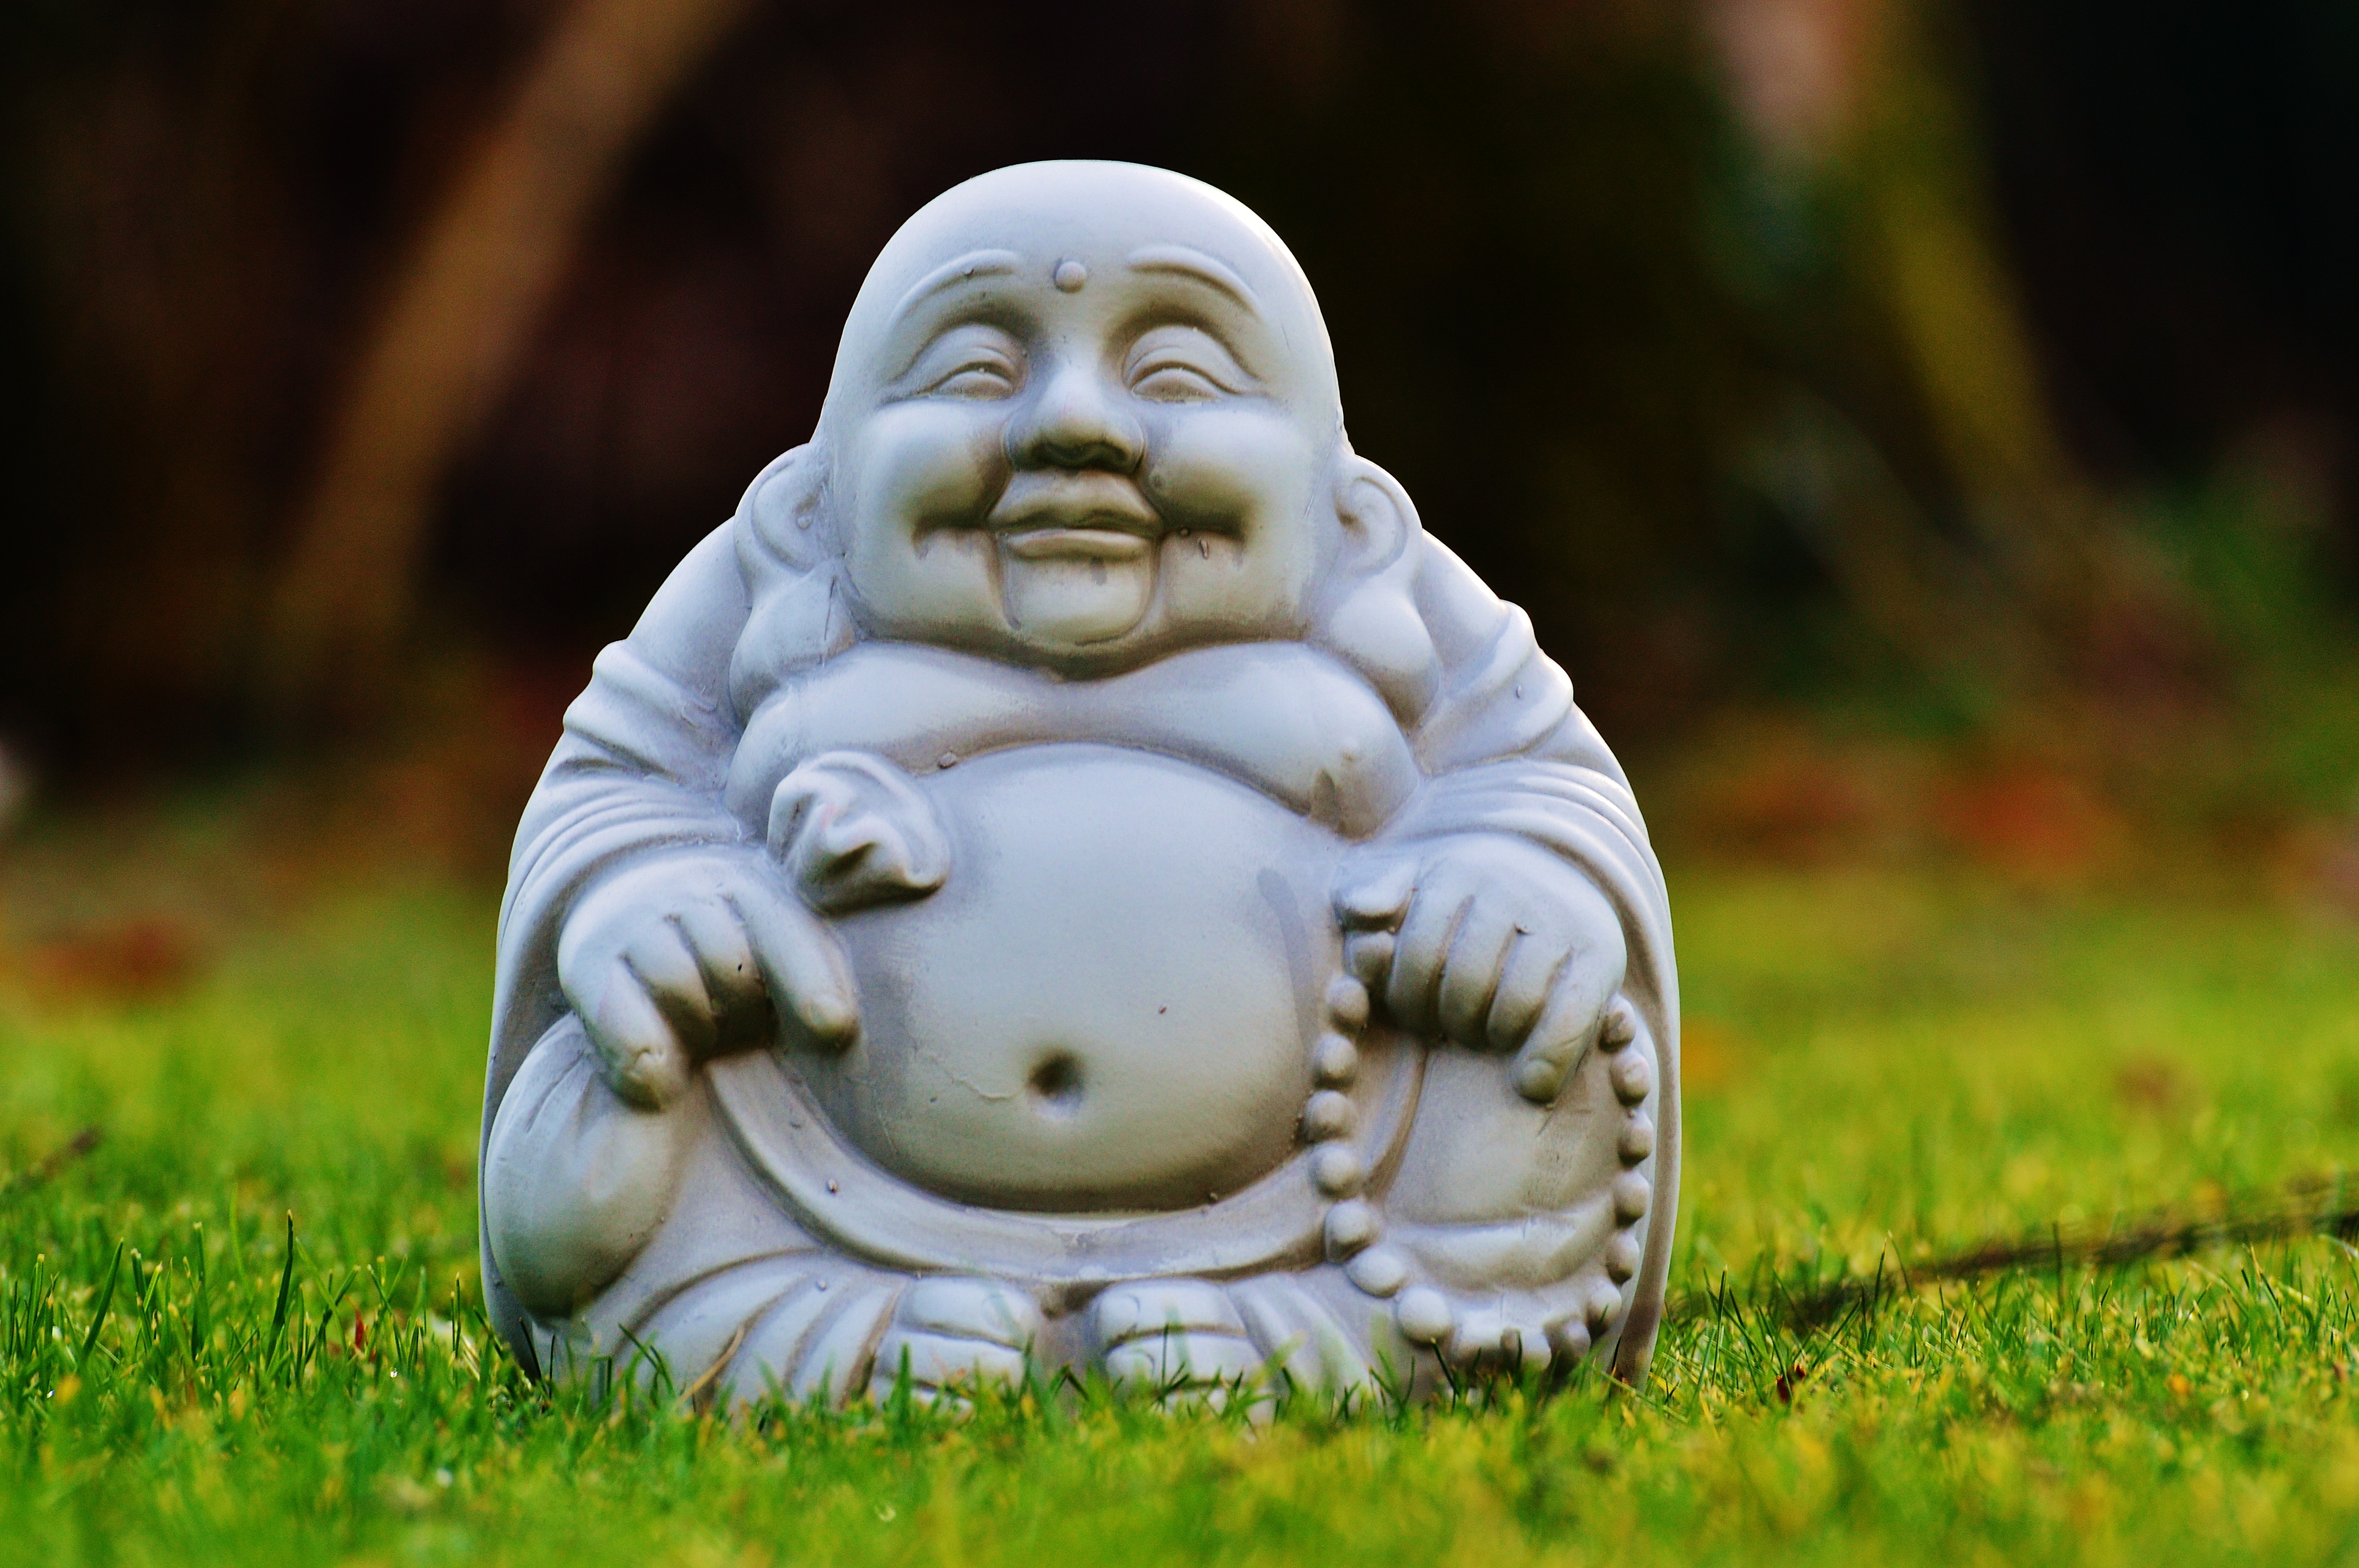
monument, statue, sitting, buddhism, asia, child, rest, spiritual, sculpture, art, relaxation, figure, temple, buddha, carving, silent, stone figure, fern stlich, fictional character, gautama buddha, human positions